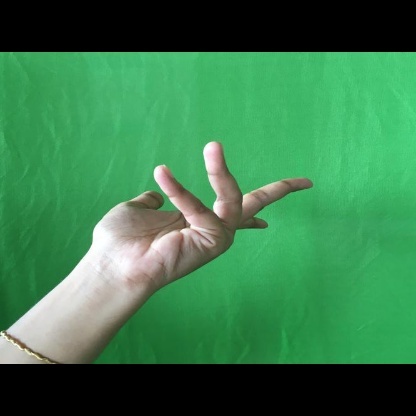
Mudra: Alapadmam